Japan women's national football team

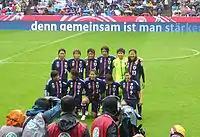

Despite having won a FIFA Women's World Cup in 2011, Japan entered the 2014 Asian Cup having never previously won the tournament. They were drawn with defending champions Australia, host Vietnam and newcomer Jordan. Their first match in the group stage of the tournament resulted in a 2–2 draw against the Matildas. Also in the group stage, Japan upset host Vietnam by a 4–0 win before defeating Jordan with a 7–0 win to finish first with a higher goal difference.